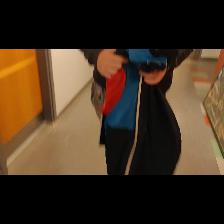
Label: Human